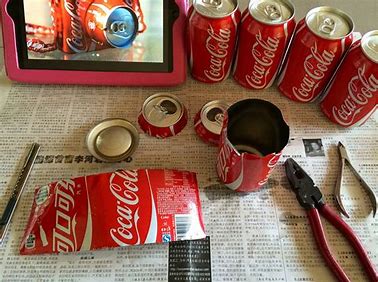
Label: metal